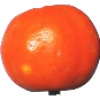
Label: clementine